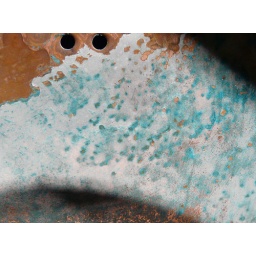
Just some dirty pots in the sink properly identified by rkimpeljr